I Gusti Putu Danny Nugraha Karya

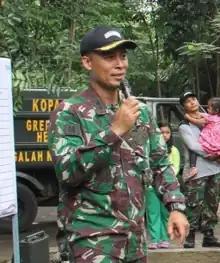
Major General I Gusti Putu Danny Nugraha Karya while serving in Kopassus.

Major General I Gusti Putu Danny Nugraha Karya was an Indonesian major general who previously served as the Head of Regional State Intelligence Agency until his death in combat. He replaced the late Brigjen Abdul Haris Napoleon who at the time, was appointed Expert Staff for Ideology and Politics at BIN. Following Danny's death, Napoleon was subsequently reappointed as Kabinda and served until he passed away due to a heart attack in 2022.